Ground segment

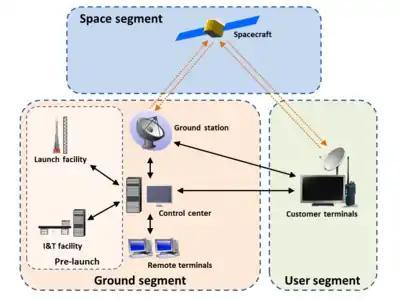
A simplified spacecraft system. Dotted orange arrows denote radio links; solid black arrows denote ground network links. (Customer terminals typically rely on only one of the indicated paths for access to space-segment resources.)

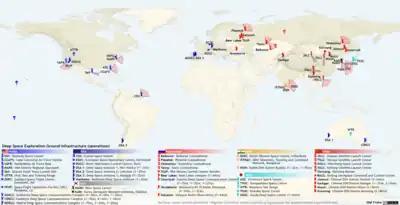
Select ground segment facilities worldwide

A ground segment consists of all the ground-based elements of a space system used by operators and support personnel, as opposed to the space segment and user segment. The ground segment enables management of a spacecraft, and distribution of payload data and telemetry among interested parties on the ground. The primary elements of a ground segment are: